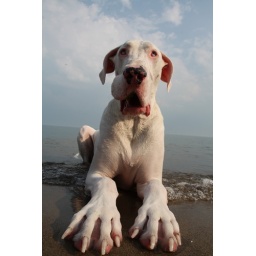
Jack at the beach with a ball in his mouth